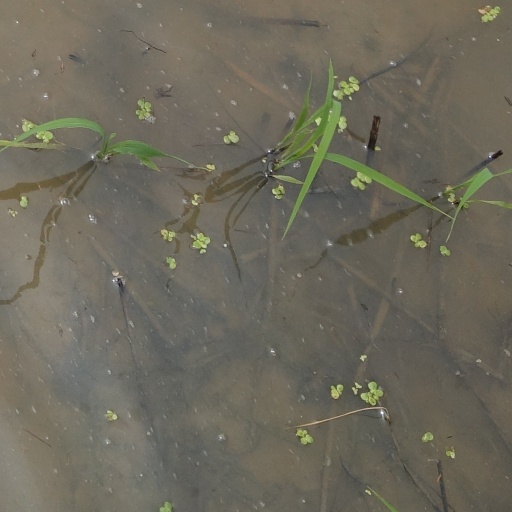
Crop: rice